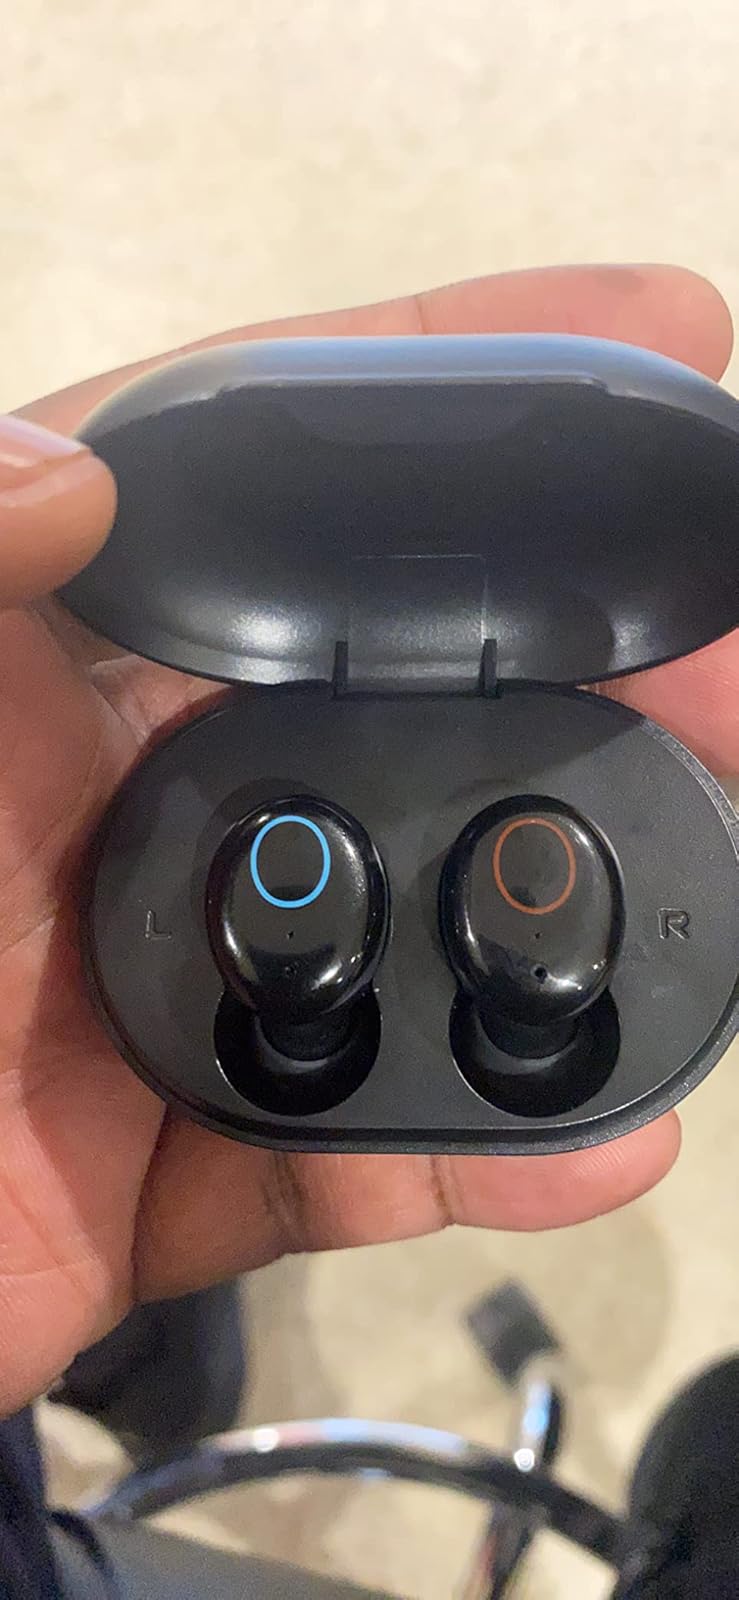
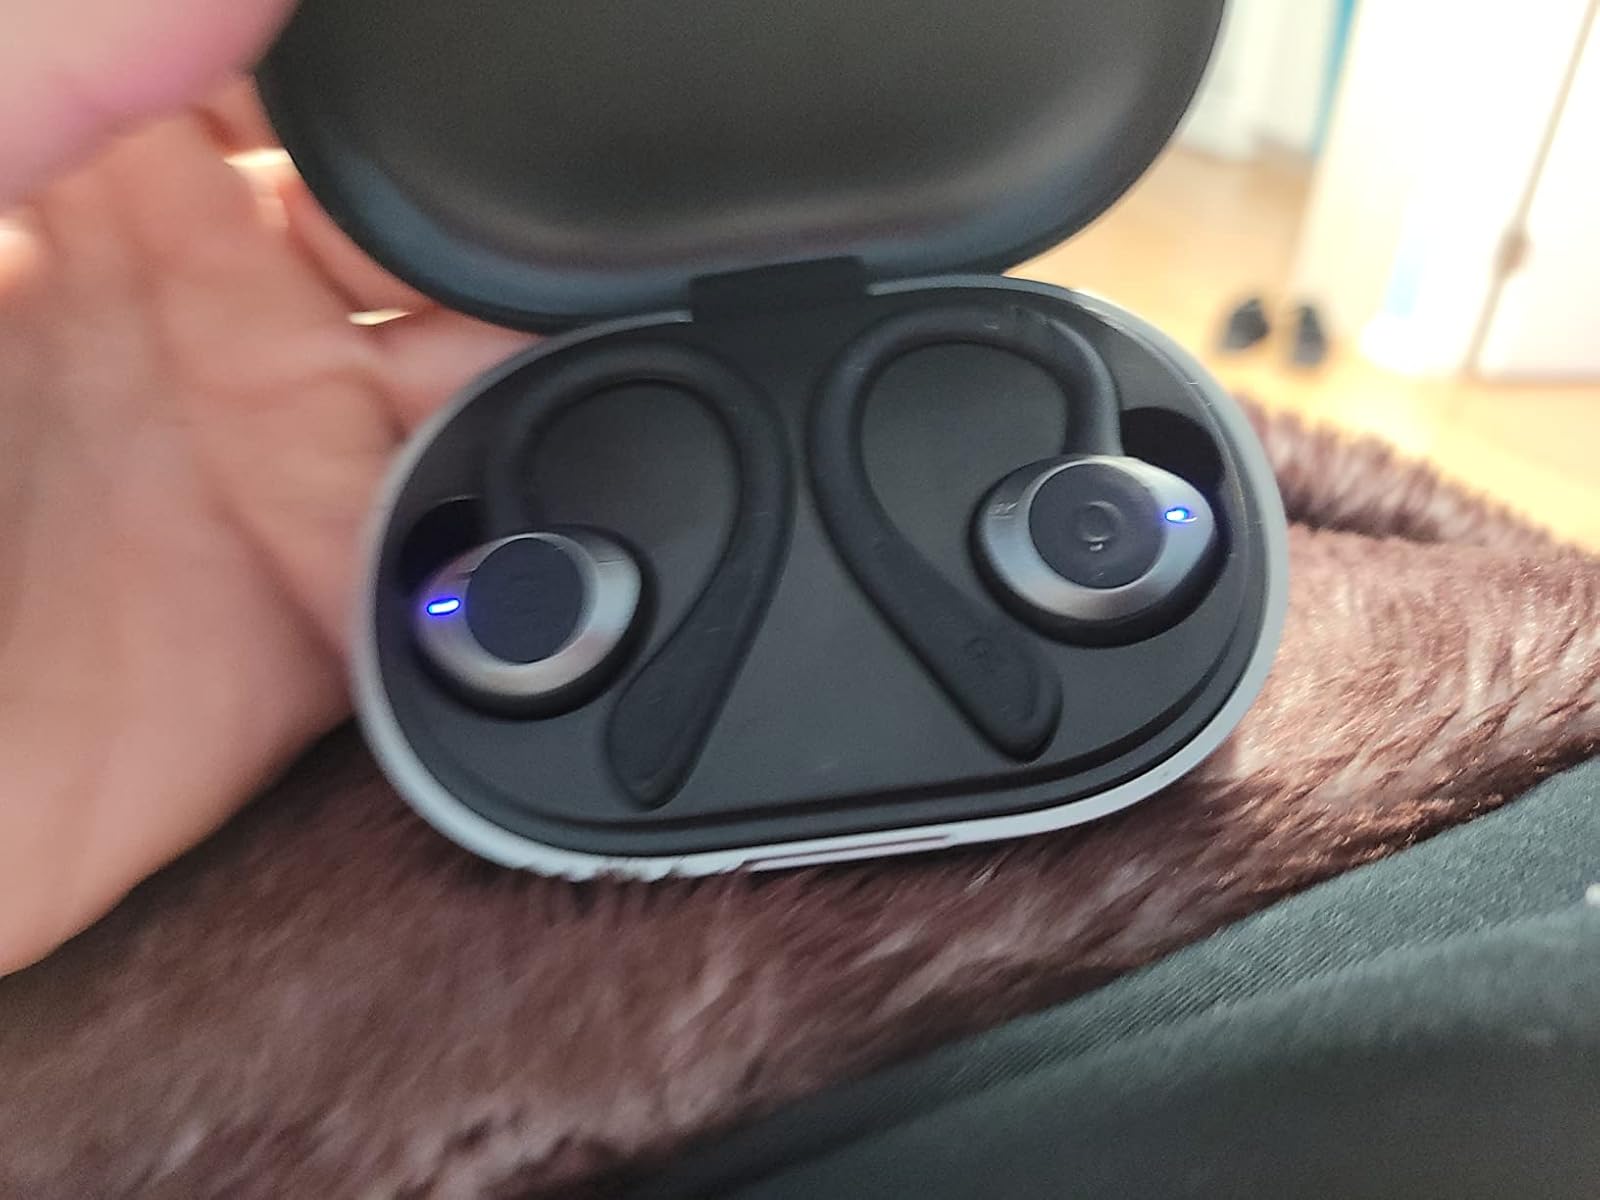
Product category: earbuds
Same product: no